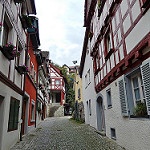
Label: street